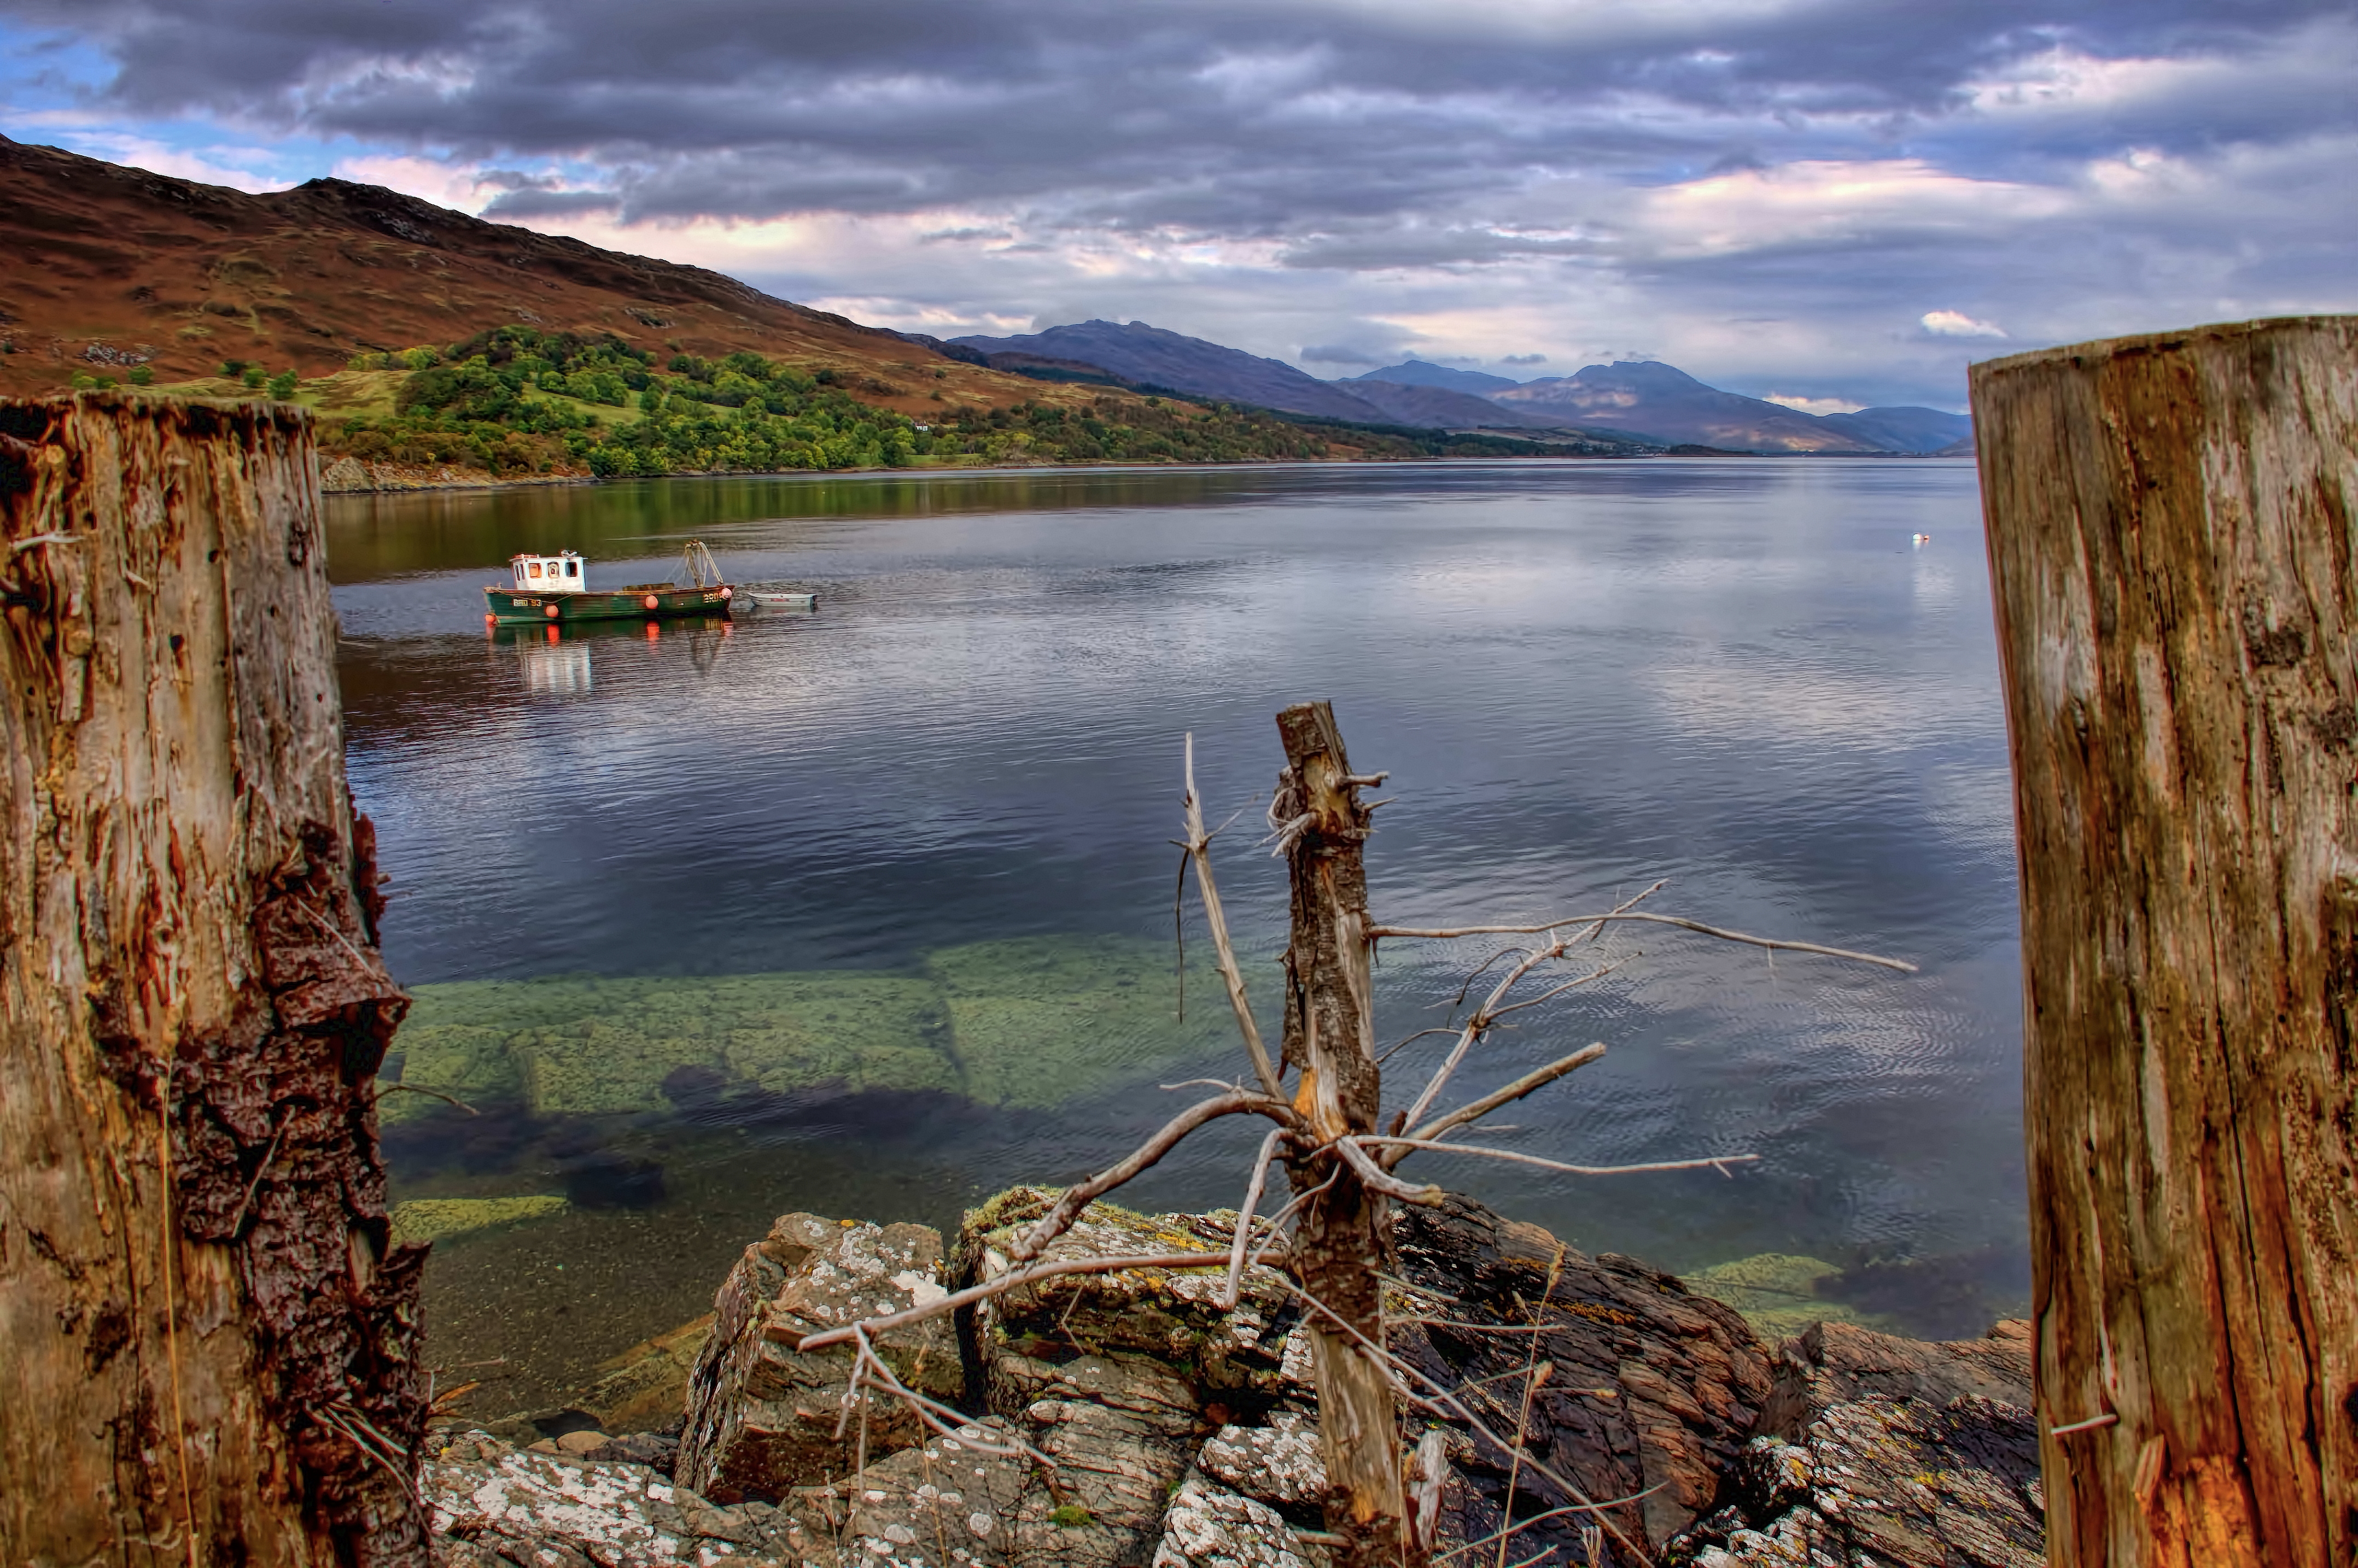
landscape, sea, coast, water, nature, rock, wilderness, mountain, shore, lake, cliff, cove, reflection, bay, reservoir, terrain, body of water, autofocus, loch, lochcarron, westerross, stromeferry, geographical feature